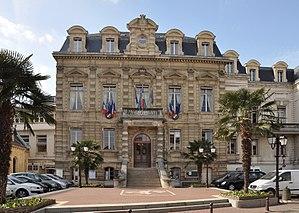
La Mairie de Saint-Cloud dans les Hauts-de-Seine en France. This building is indexed in the Base Mérimée, a database of architectural heritage maintained by the French Ministry of Culture,
Saint-Cloud est une commune française située dans le département des Hauts-de-Seine, en région Île-de-France. Elle compte 30 193 habitants, appelés Clodoaldiens, lors du recensement de 2016. Huppée et résidentielle, elle est principalement connue pour le parc de Saint-Cloud qu'elle abrite.